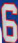
Number: 6